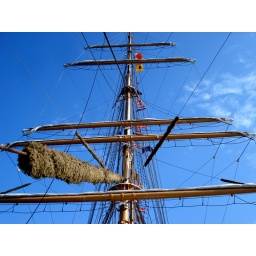
Sailing, sailing over the ocean blue